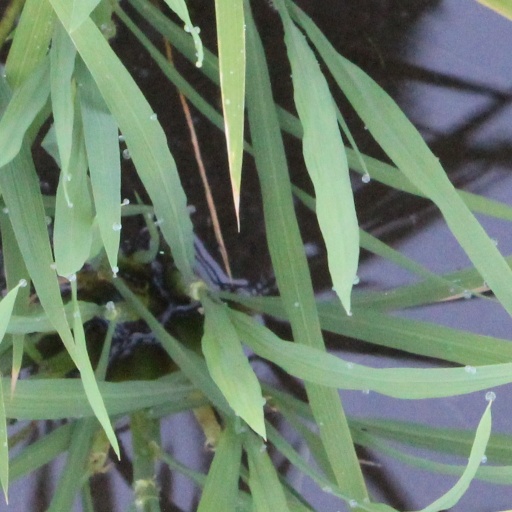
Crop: rice